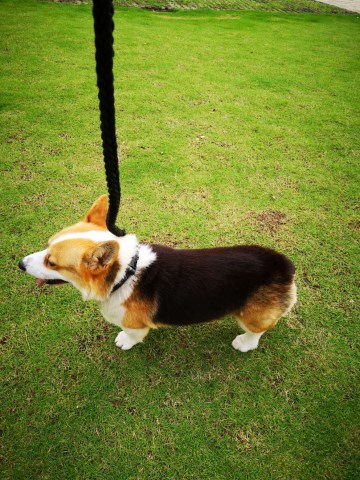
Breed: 2909-n000116-Cardigan